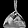
Label: Bag